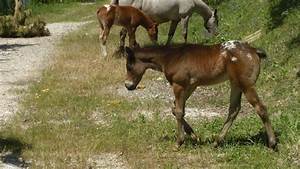
Label: cavallo